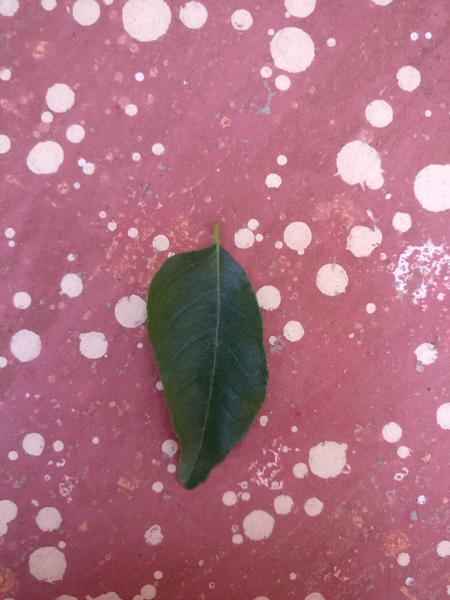
Plant: Curry